Omni News

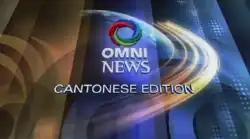
Intro to "OMNI News: Cantonese Edition"; newscasts in other languages have the English names of their languages replacing the "Cantonese" in the intro from 2009 to 2018

"Omni News" in Ontario began as local newscasts seen on Toronto's CFMT-DT. Before the station was renamed "Omni.1" on September 16, 2002, CFMT aired newscasts in Cantonese, Italian, and Portuguese on weeknights. In addition, the station also aired the weekend magazine programs "Weekend Wide Angle Lens" (in Mandarin) and "South Asian Newsweek" (in English).